Criticism of Walmart

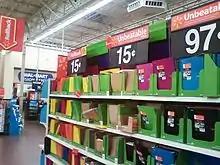
Heavily discounted products

Walmart has been accused of selling merchandise at such low costs that competitors have tried to sue for predatory pricing (intentionally selling a product at low cost in order to drive competitors out of the market). In 1995, in the case of "Walmart Stores, Inc. v. American Drugs, Inc.", pharmacy retailer American Drugs accused Walmart of selling items at too low a cost for the purpose of injuring competitors and destroying competition. The Supreme Court of Arkansas ruled in favor of Walmart saying that its pricing, including the use of loss leaders, was not predatory pricing. In 2000, the Wisconsin Department of Agriculture, Trade, and Consumer Protection accused Walmart of selling butter, milk, laundry detergent, and other staple goods at low cost, with the intention of forcing competitors out of business and gaining a monopoly in local markets. The case was settled out of court. Crest Foods filed a similar lawsuit in Oklahoma, accusing Walmart of predatory pricing on several of its products, in an effort to drive Crest Foods's own company-owned store in Edmond, Oklahoma, out of business.